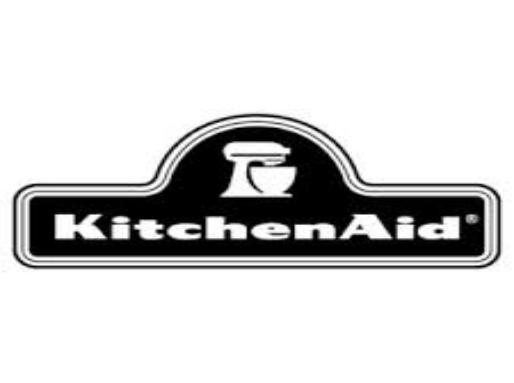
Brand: KITCHEN AID
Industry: Necessities